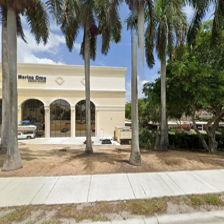
Label: streetView